List of Top Country LPs number ones of 1981

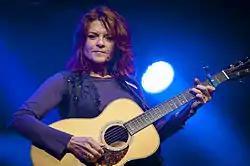
Singer Rosanne Cash

Top Country Albums is a chart that ranks the top-performing country music albums in the United States, published by "Billboard". In 1981, 12 different albums topped the chart, which was at the time published under the title Top Country LPs, based on sales reports submitted by a representative sample of stores nationwide.